Tuxtla Gutiérrez

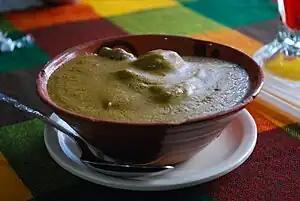

The largest museum in the city is the Museo Regional de Antropología e Historia (Regional Museum of Anthropology and History), which one of the most important of its kind in Mexico. The building was constructed in modern style between 1979 and 1982, designed by architect Juan Miramontes Nájera. This design received first prize at the Third Biennial Architecture Contest in Bulgaria in 1985. Its permanent collection covers the history of the state and is divided into two halls: one for archeology and the other for history starting from the Spanish conquest. Next to it, there is the which was inaugurated in 2002 and is the only museum of its type in the state. It contains exhibits of over 200 fossils, all from Chiapas, with range in age from 300 million to 10,000 years old. The main hall is centered on a reconstruction of a Megatherium. There is also a display dedicated to the amber of the state with pieces containing insects and spiders.